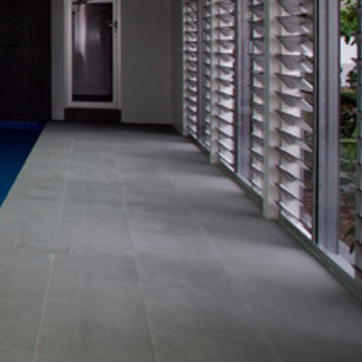
Material: tile